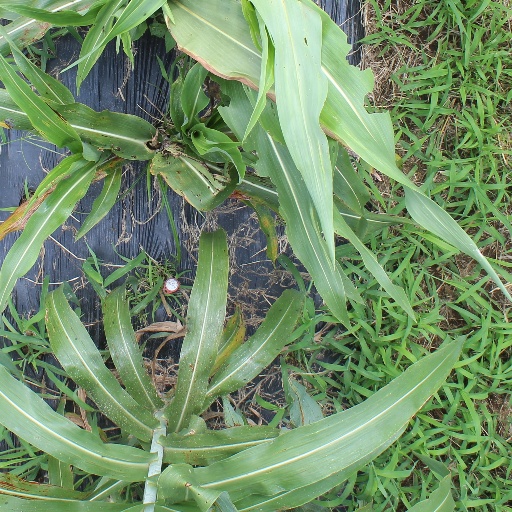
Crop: sorghum